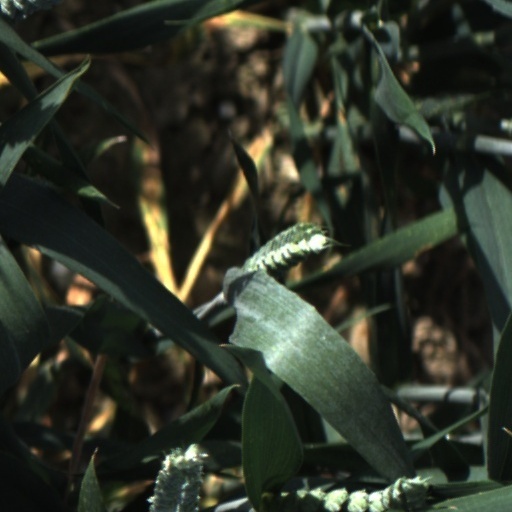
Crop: wheat